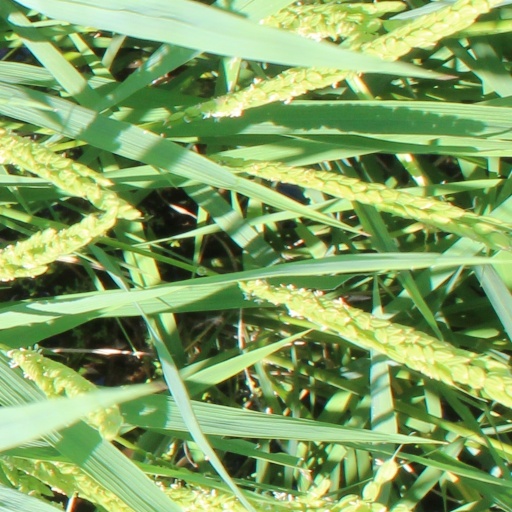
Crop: rice